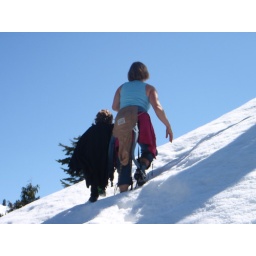
against a blue sky